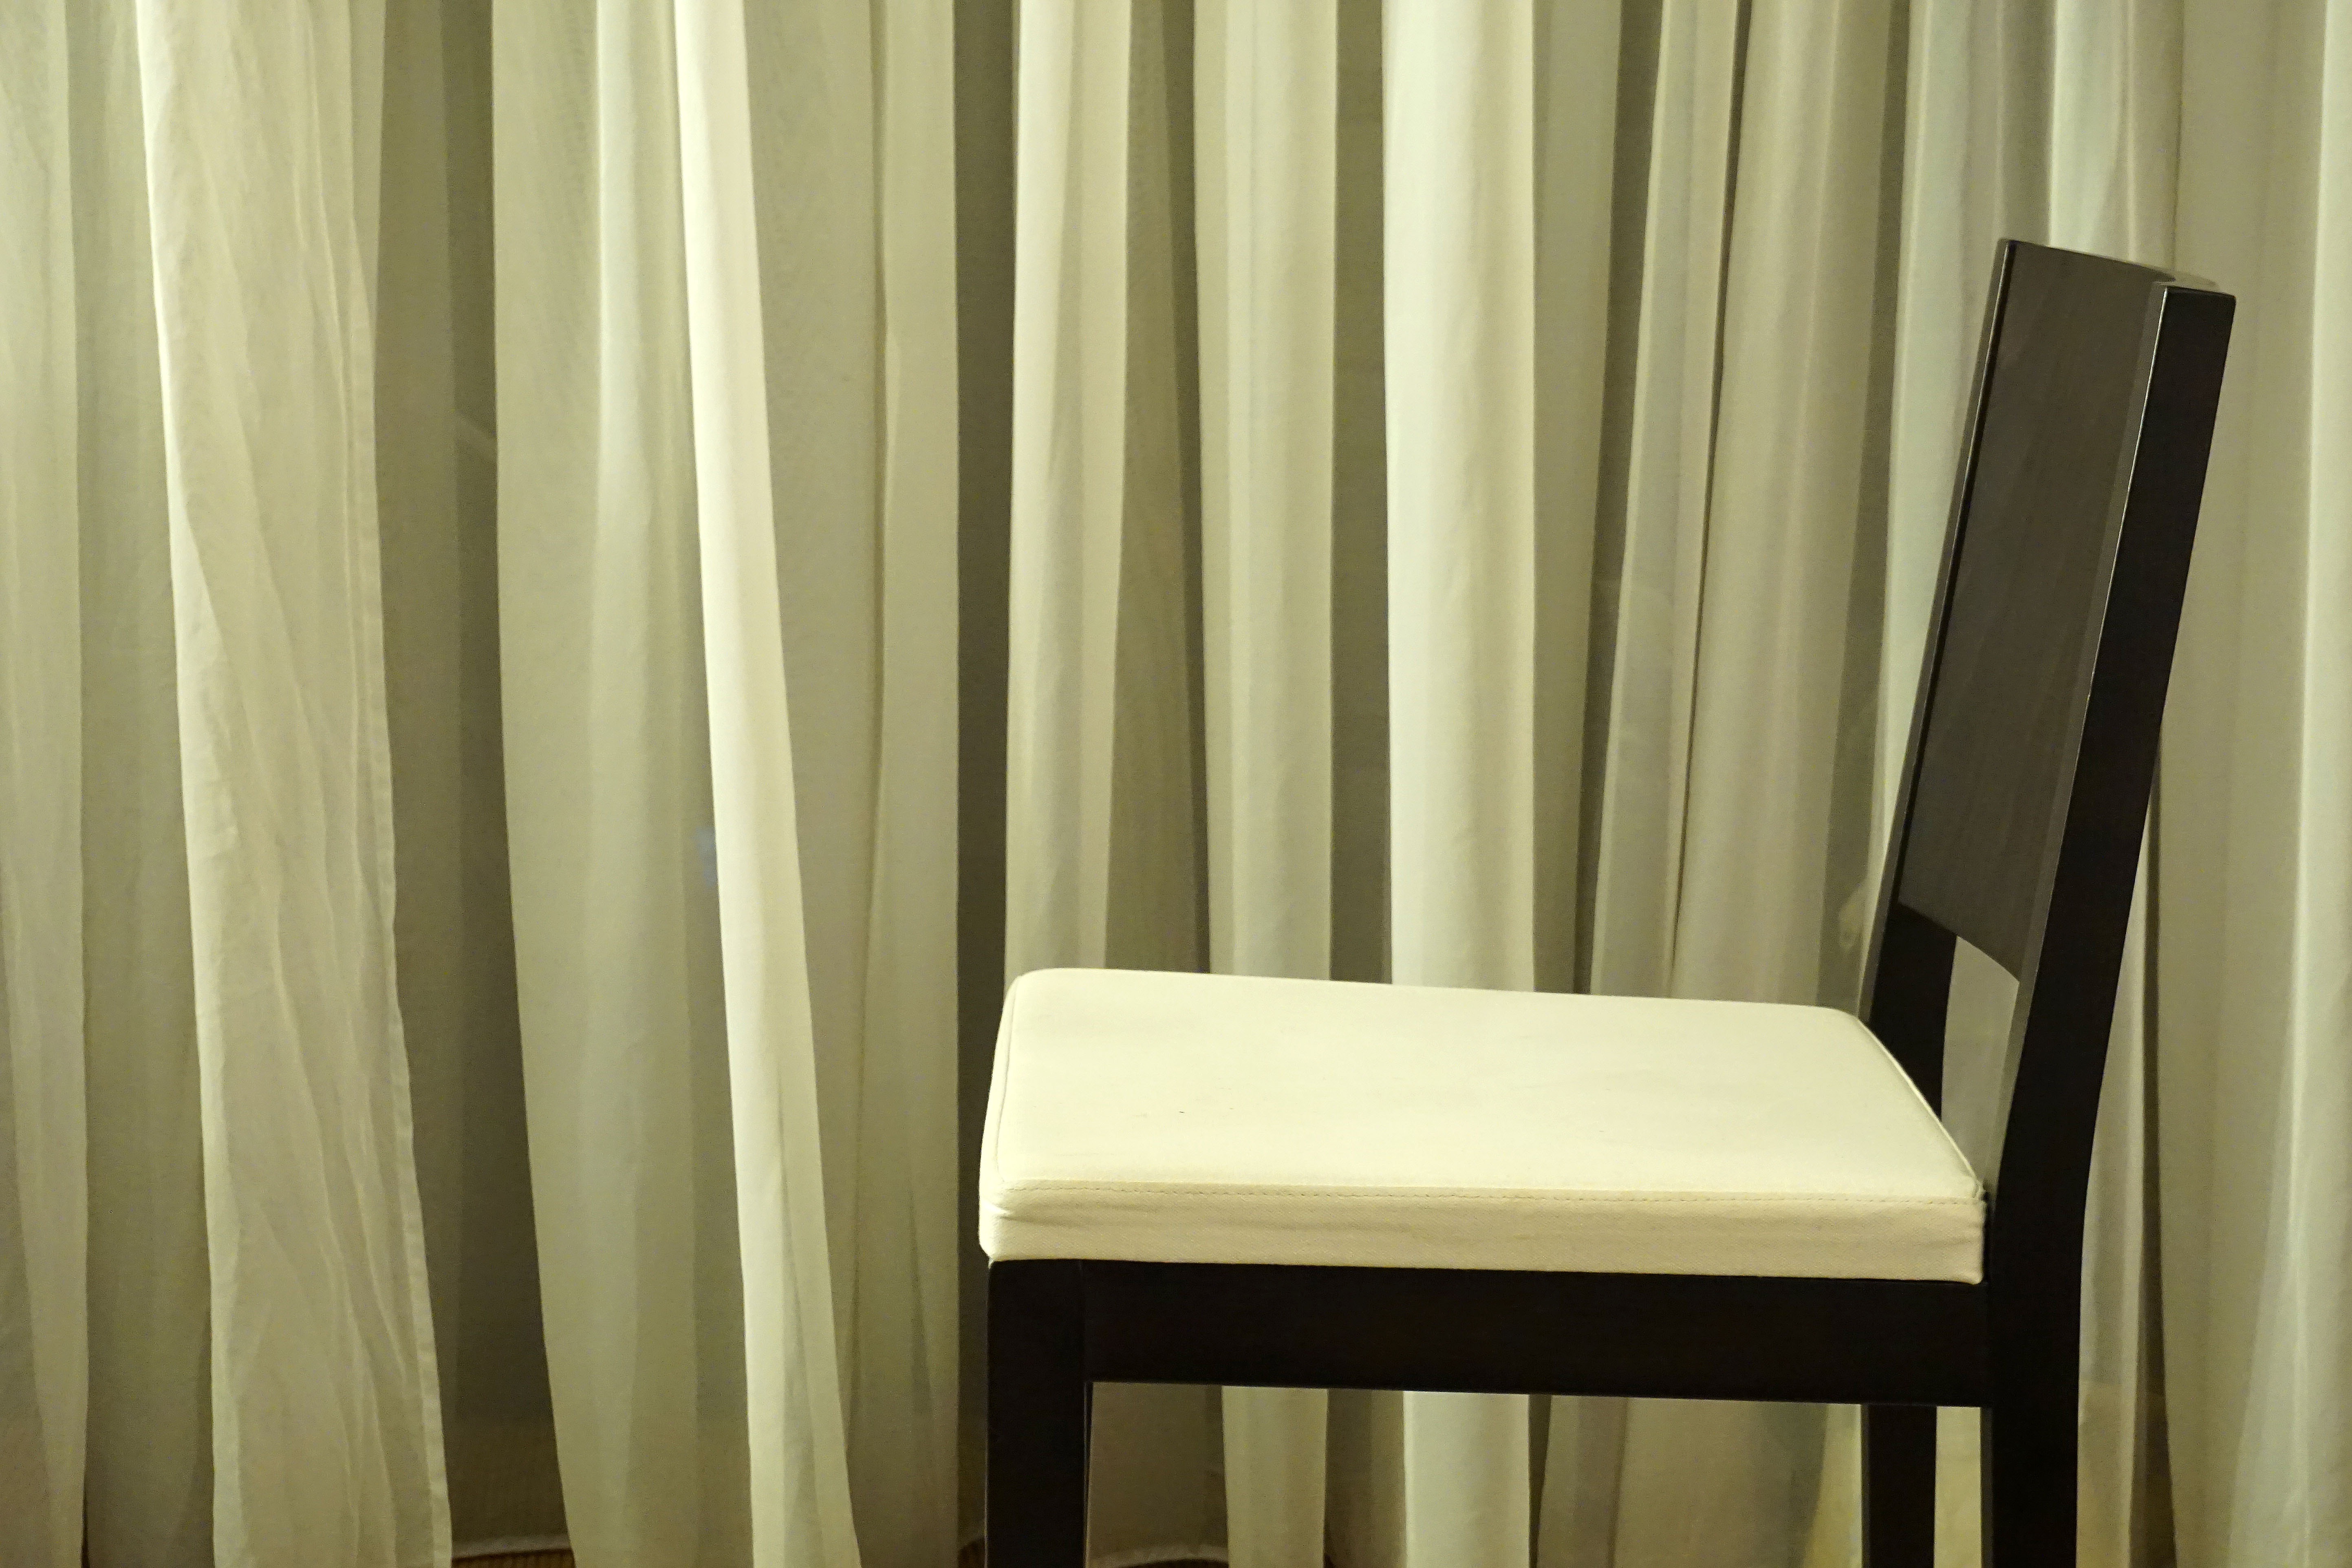
night, chair, interior, curtain, furniture, room, decor, cream, modern, material, modern interior, interior design, textile, monotone, minimal, window covering, window treatment